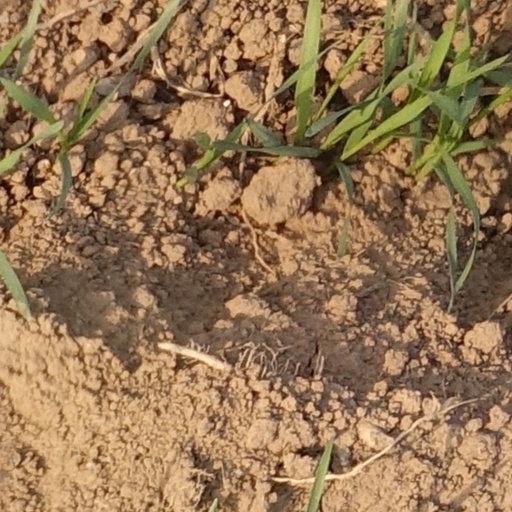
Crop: wheat